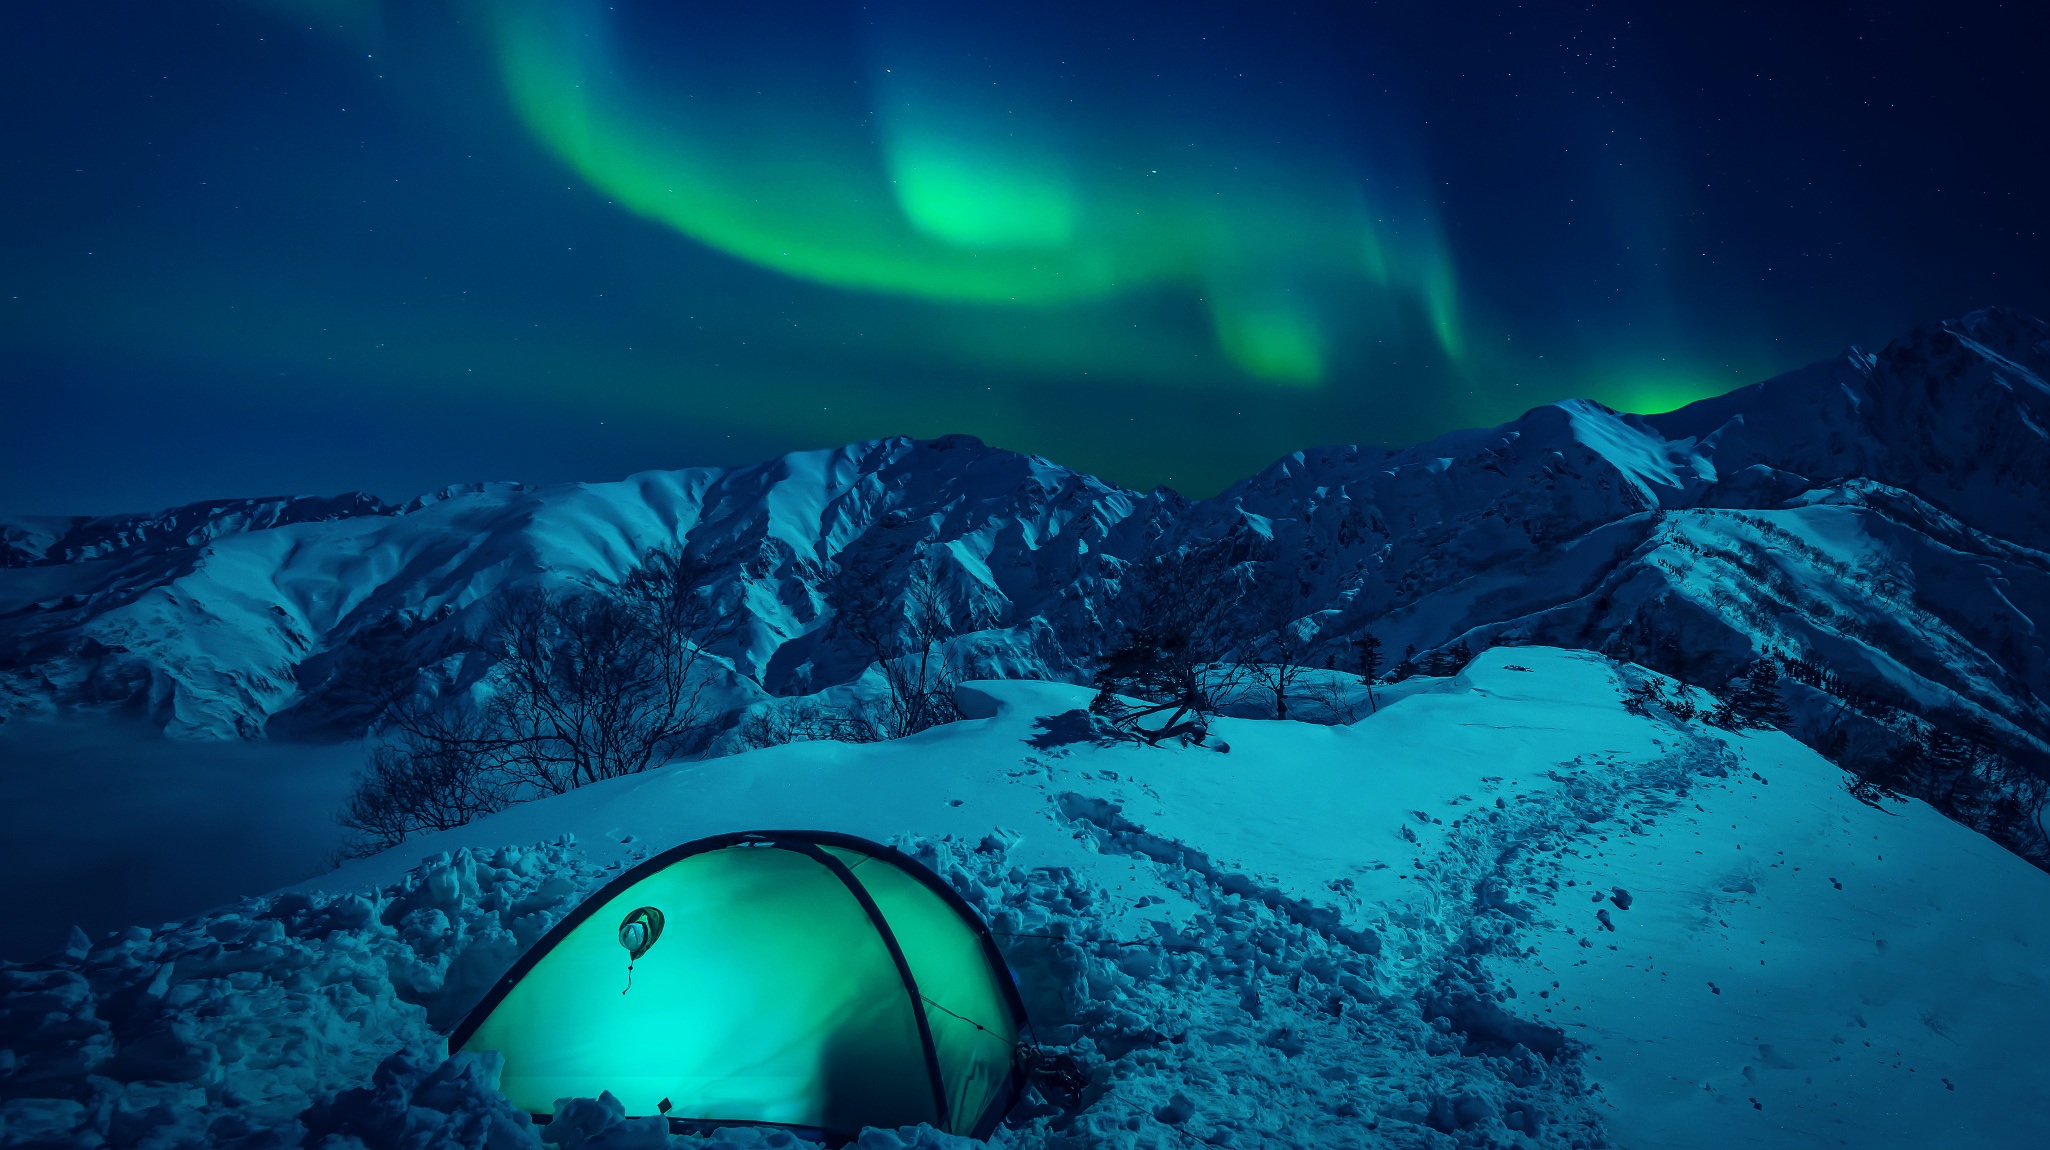
nature, mountain, snow, winter, country, underwater, snowy, aurora, outer space, mountains, screenshot, the sky, snowy trees, radiance, computer wallpaper, geological phenomenon, the northern lights, zasne en country, shields, the polar circle